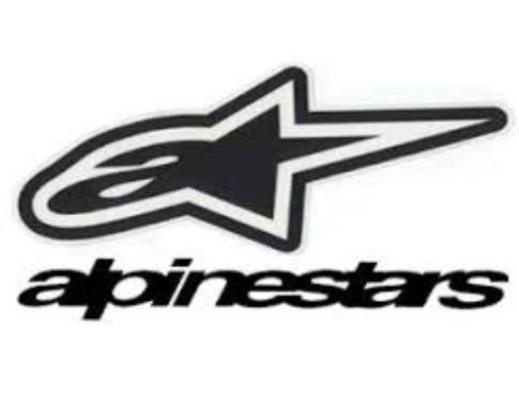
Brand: alpinestars-1
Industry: Clothes